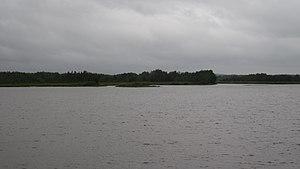
Barachois de Bonaventure, vu du village
La réserve aquatique de l'Estuaire-de-la-Rivière-Bonaventure est une réserve aquatique du Québec, au Canada, située à proximité de la ville de Bonaventure dans la péninsule gaspésienne. Cette aire protégée de 218,73 ha a pour mission de préserver l'estuaire de la rivière Bonaventure, l'un des dix barachois estuariens au Québec. On trouve sur les îles de l'estuaire plusieurs espèces rares au Québec dont la gentiane de Macoun, l'aster d'Anticosti et la muhlenbergie de Richardson ainsi que vingt-sept autres espèces végétales rares en Gaspésie.